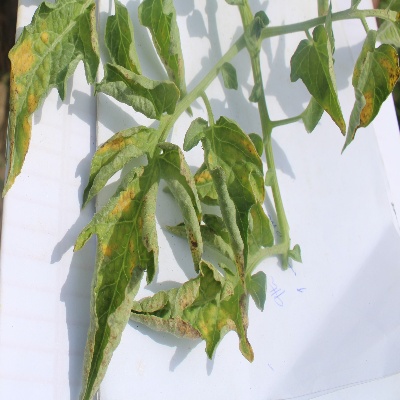
Crop: Tomato
Condition: leaf curl